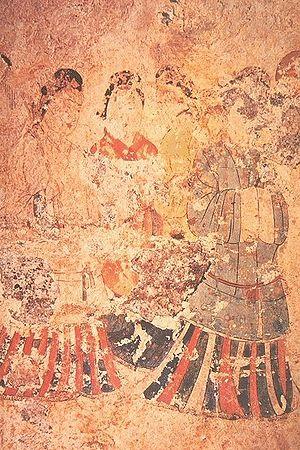
Le terme « trésor national » est utilisé au Japon depuis 1897 pour désigner les biens les plus précieux du patrimoine culturel du Japon